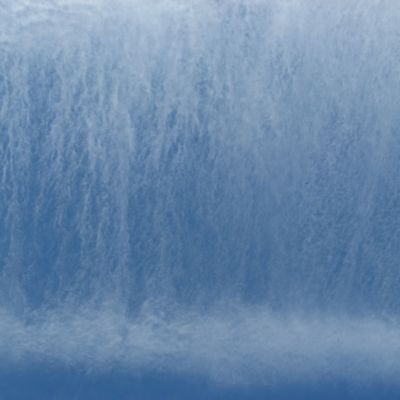
Cloud type: Cirrus (Ci)